Thaniyavarthanam

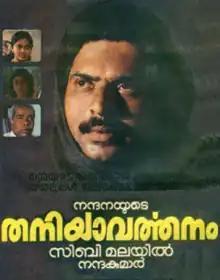
Poster designed by Gayathri Ashokan

Thaniyavarthanam is a 1987 Malayalam language psychological drama film written by A. K. Lohithadas and directed by Sibi Malayil. It stars Mammootty as school teacher Balagopalan, Thilakan as the uncle of the matrilineal family, Mukesh as Gopinathan, and Kaviyoor Ponnamma as Balagopalan's mother. The film became a cult classic. Thilakan won Kerala State Film Award for Second Best Actor.